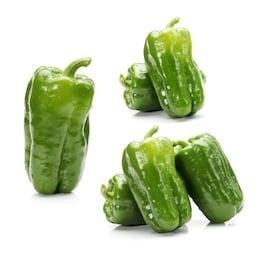
Label: capsicum